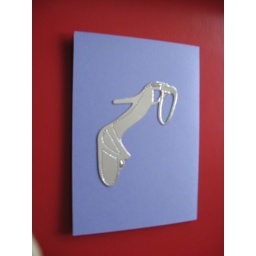
This is a lovely deep purple card with a silver shoe in the middle of it.